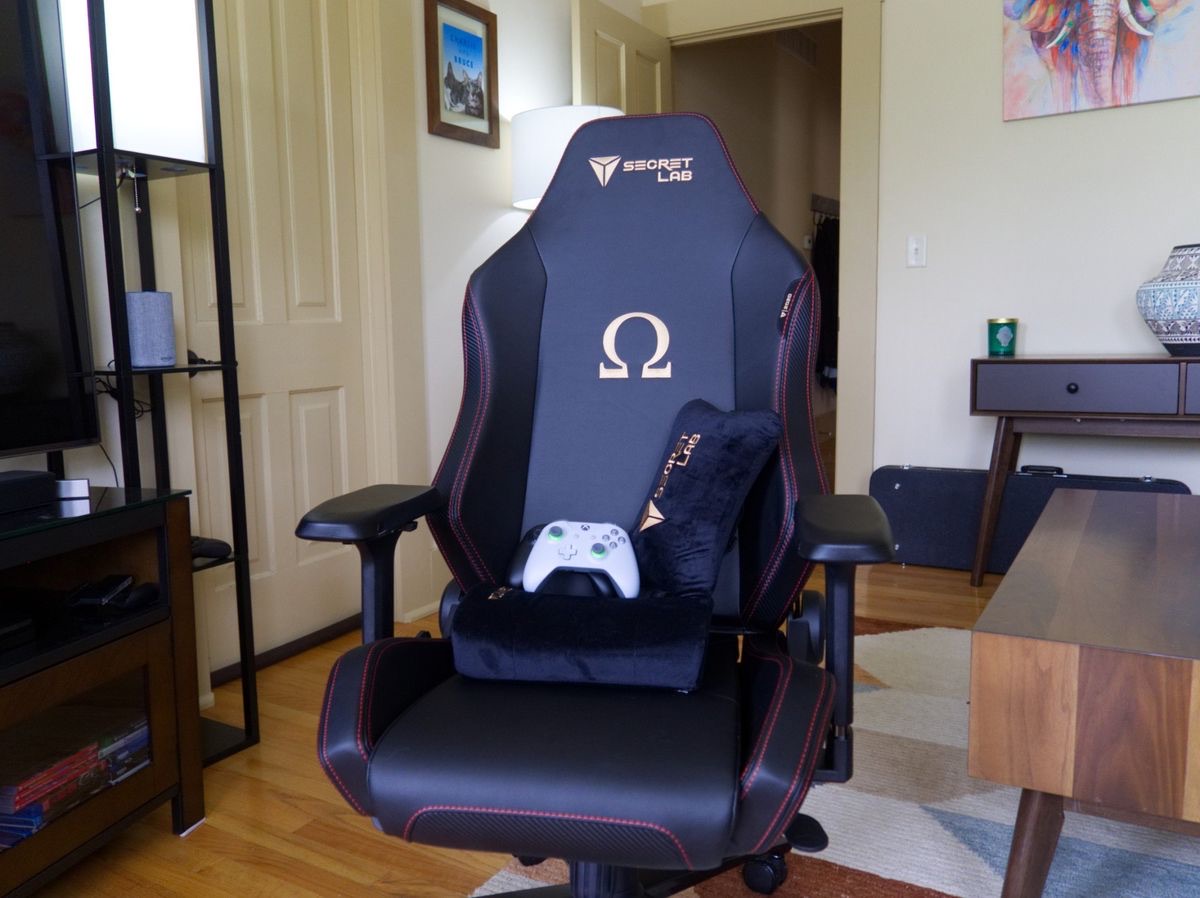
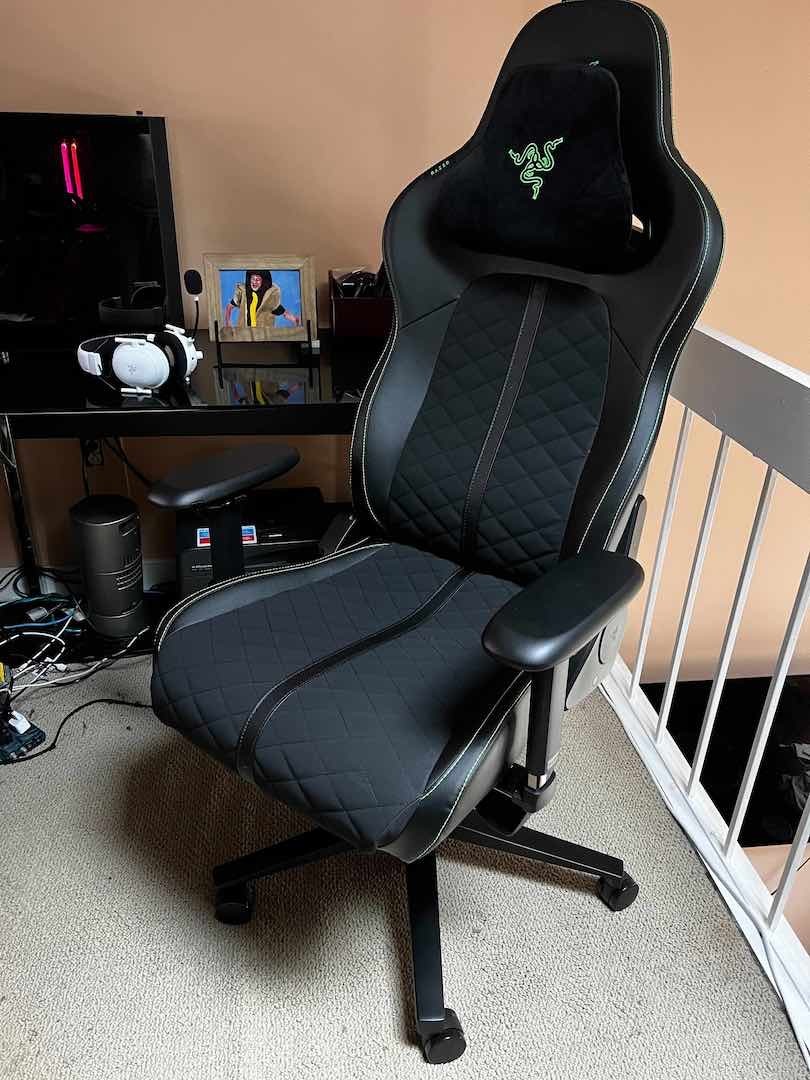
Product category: items_chair
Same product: no